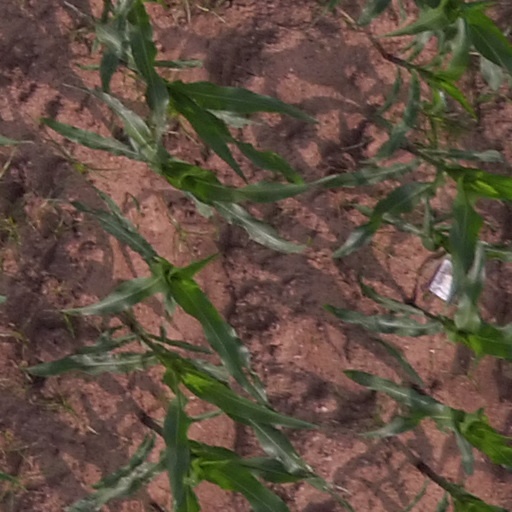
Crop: maize; corn